Babinov Road

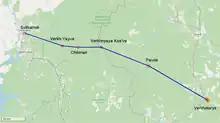

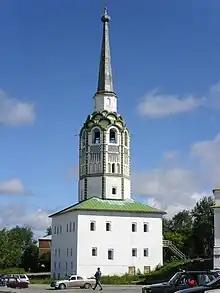
The Solikamsk Belltower was the starting point of the Babinov Road

The Babinov Road (Бабиновская дорога) was for a long time the shortest path across the Urals. It led from Solikamsk to Verkhoturye and thence to Tobolsk in Siberia. It was discovered by Artemy Babinov in 1597 and hacked out of the forests several years later, replacing a complicated river route that had been used in the 16th century.